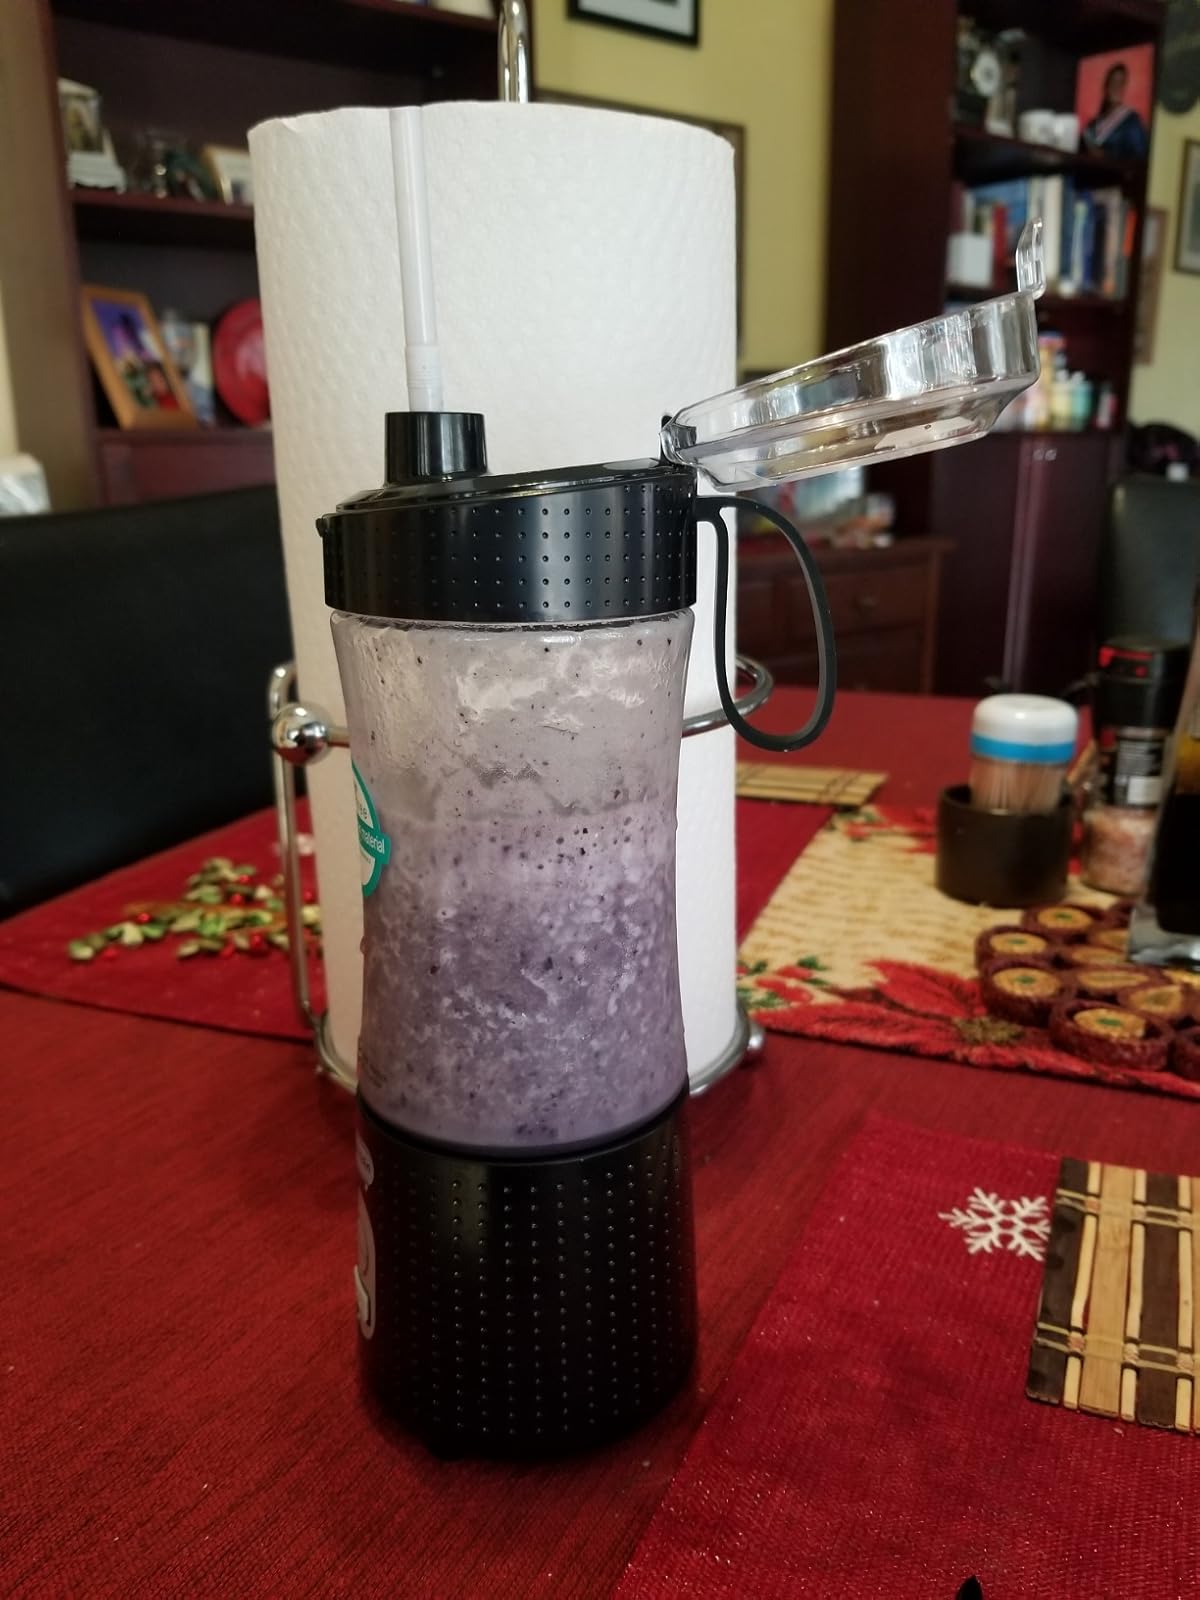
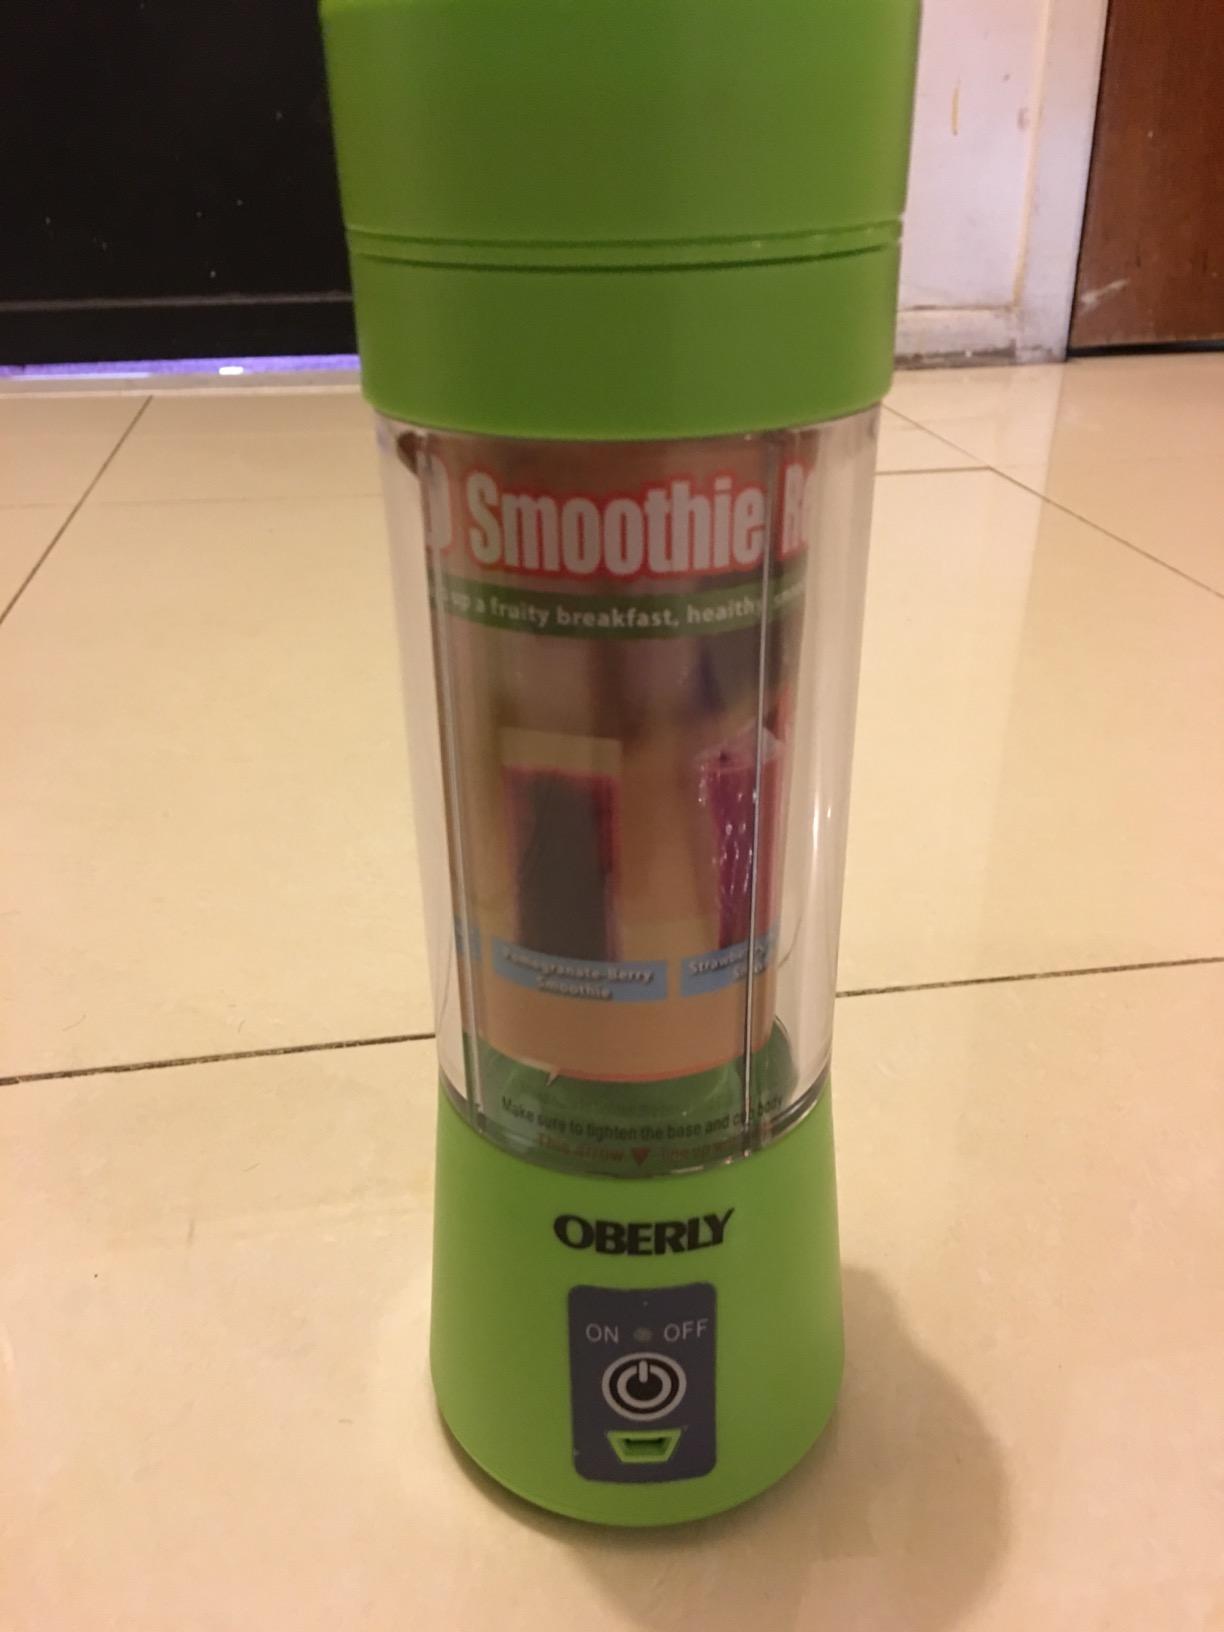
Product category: items_blender
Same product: no